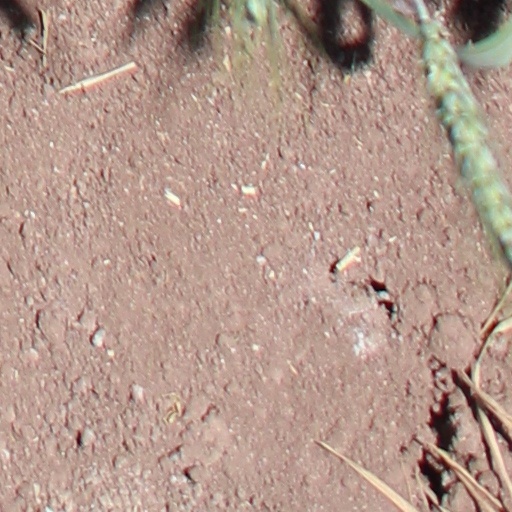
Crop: wheat